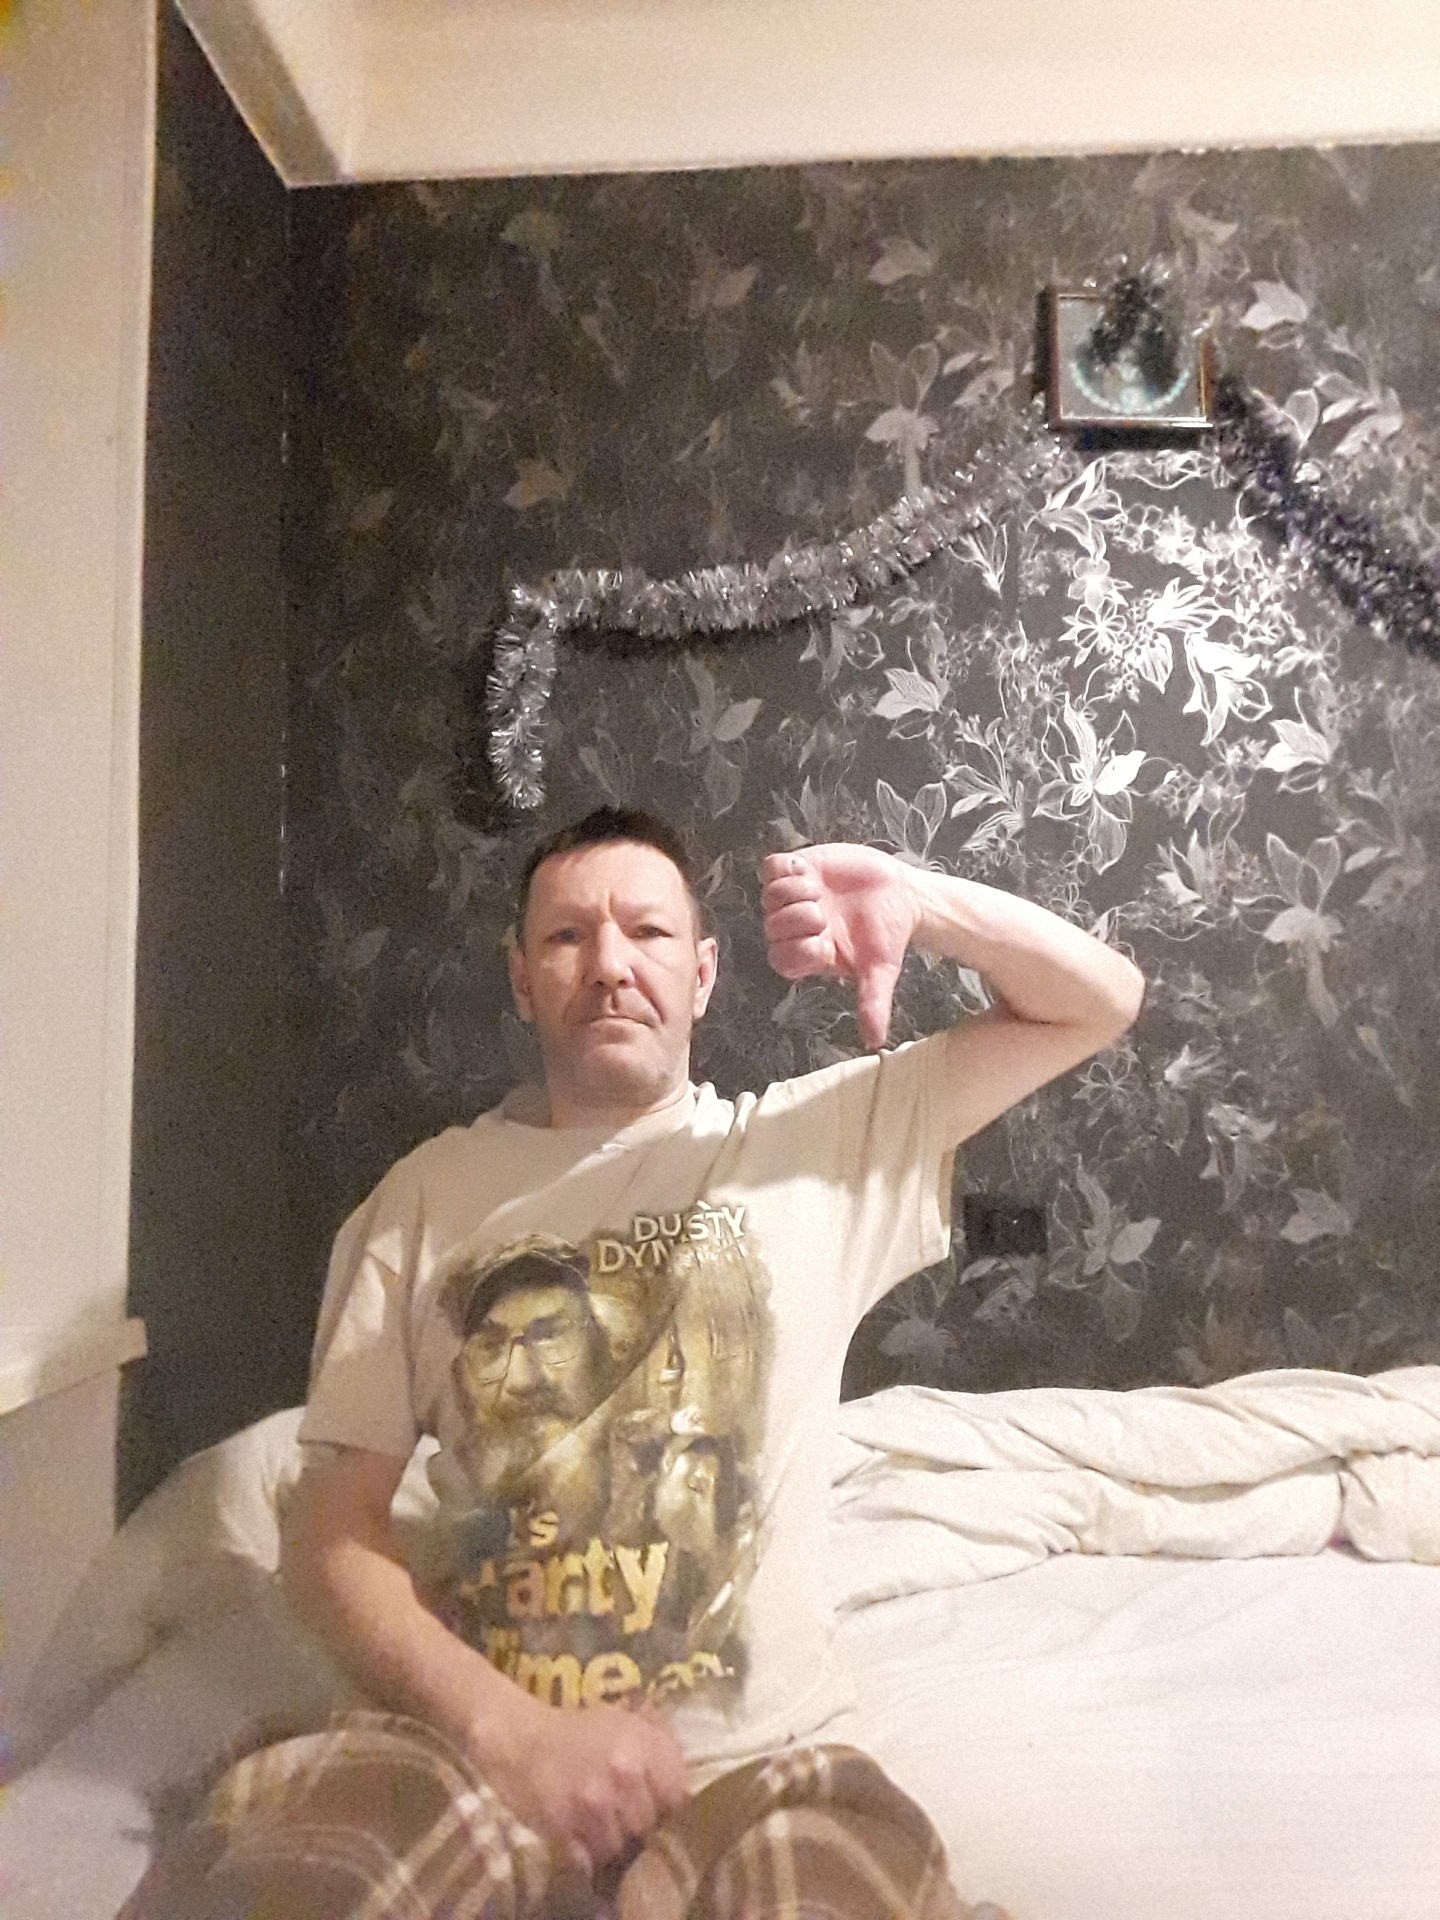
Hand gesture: dislike